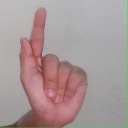
अक्षर: ळ